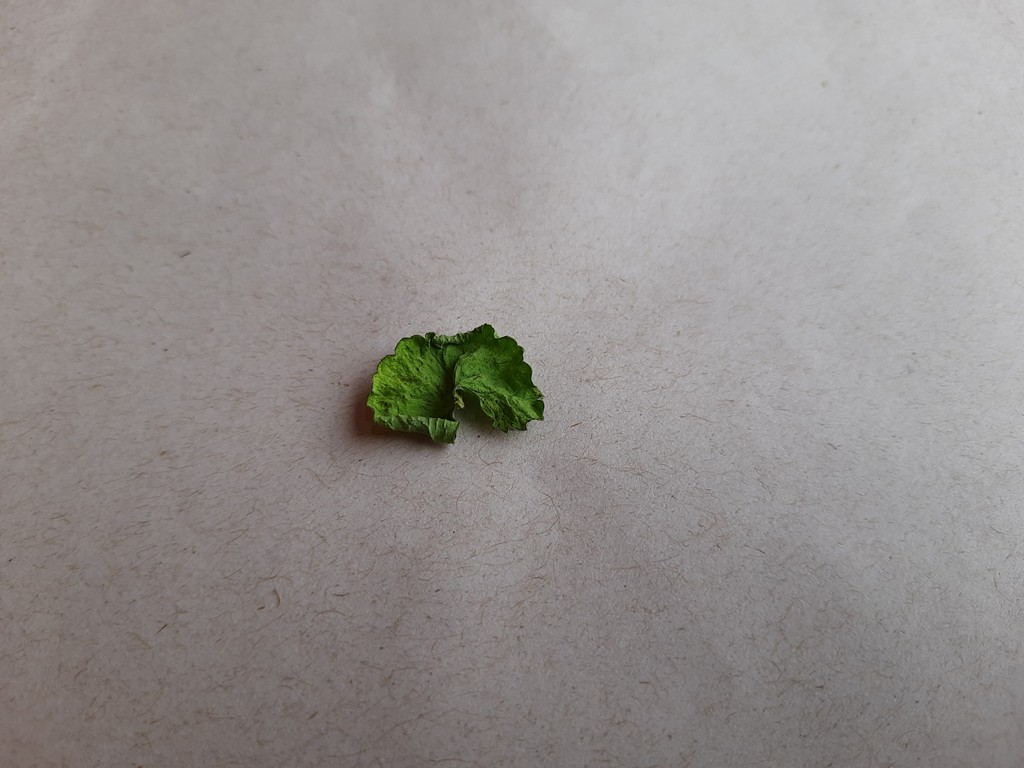
Label: Dried